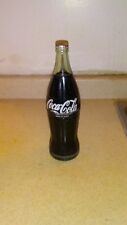
Waste category: glass